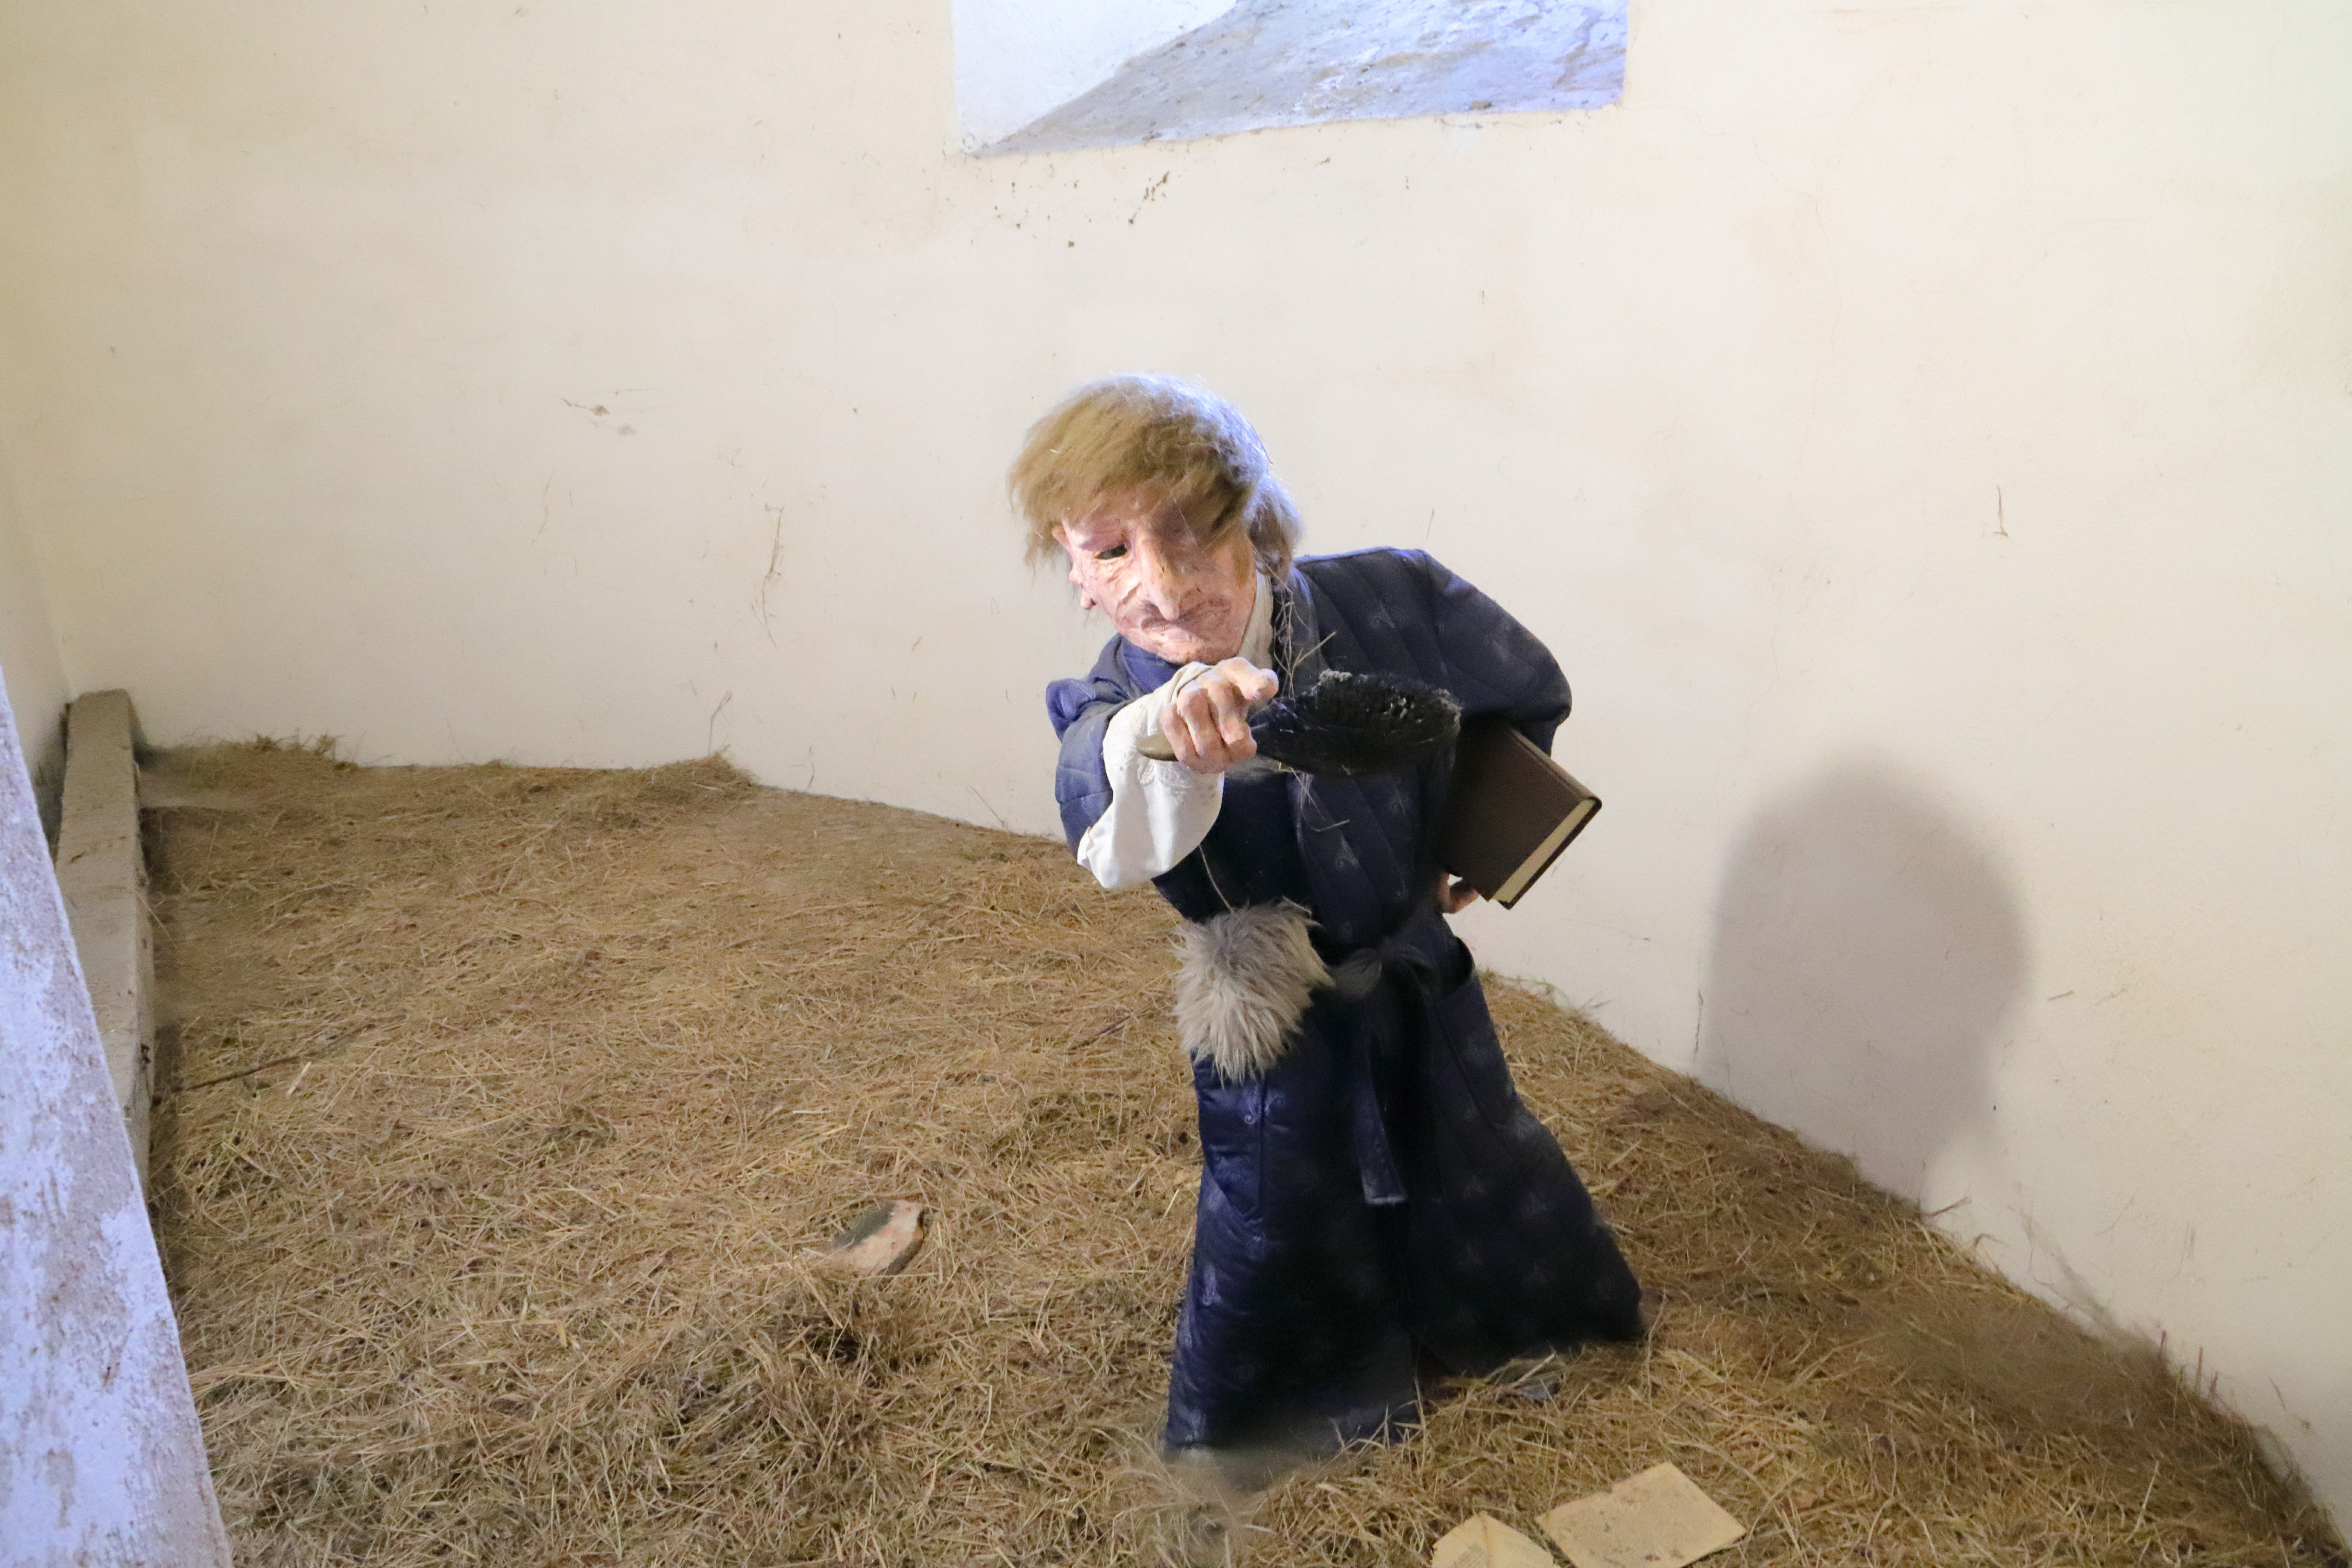
Canon EOS, child